Sunshine Harvester Works

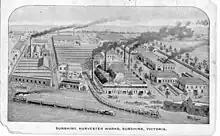
HV McKay Sunshine Harvester Works

The Sunshine Harvester Works was an agricultural equipment factory in Melbourne, Australia. It was founded by industrialist H. V. McKay, and engineering development was headed by H. B. Garde.